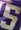
Number: 5